Lafayette Theatre (Suffern)

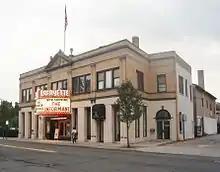
Lafayette Theater exterior

The Lafayette Theatre was named for Revolutionary War hero Marquis de Lafayette who fought, along with General George Washington, in Suffern and the Town of Ramapo. The theater's history began when the Suffern Amusement Company hired noted theatre architect Eugene De Rosa to design a movie theatre for a location on Lafayette Avenue in downtown Suffern. De Rosa's concept was primarily Adamesque, but also with a combination of French and Italian Renaissance influences, subtly mixed in a "Beaux Arts" style. The theatre was also equipped with a custom-designed Möller pipe organ to accompany silent films and augment live performances.